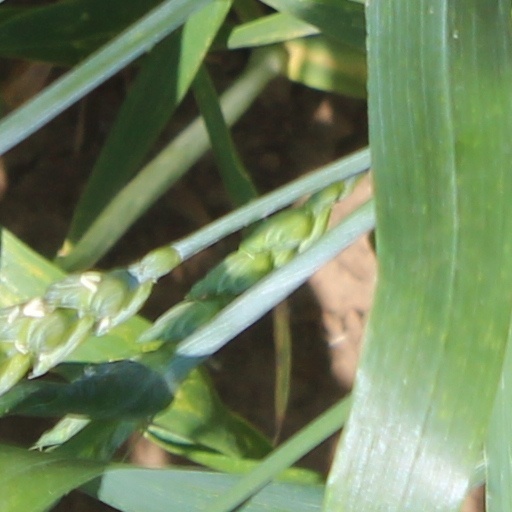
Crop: wheat